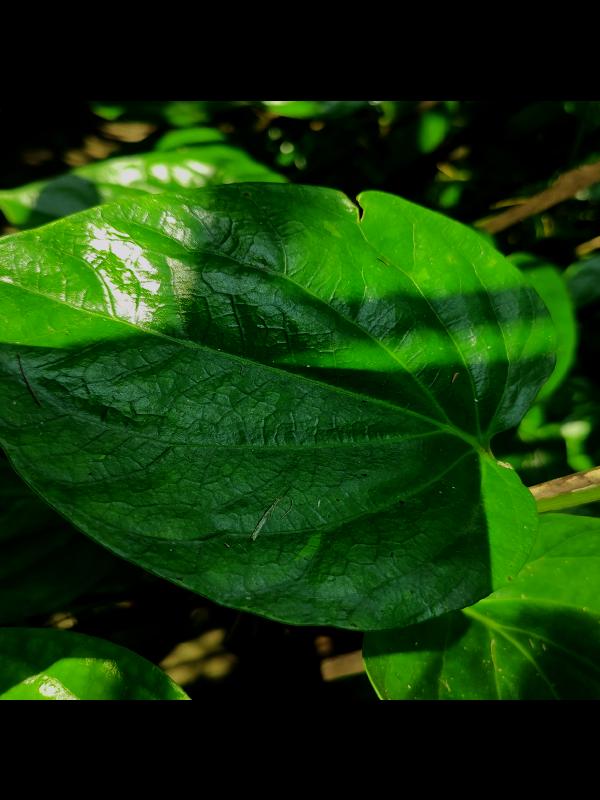
Label: Healthy_Leaf